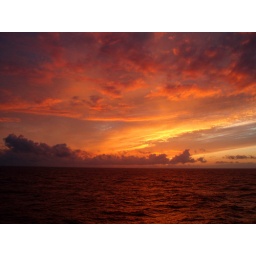
I took this photo from the balcony of our stateroom on the cruise ship in Alaska.